Dunnavant's Building

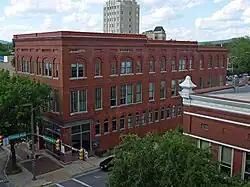
The building in May 2011

The Dunnavant's Building is a historic commercial building in Huntsville, Alabama. It was built in 1905 by dry goods company Terry Brothers & Rogers. P. S. Dunnavant took control of the company in 1925, and the store remained in its downtown location until 1975. The third floor and roof were damaged in a fire in 1940. The ground floor on the Washington Street façade is framed by large brick piers with polished marble bases. Large display windows flank a recessed entry with a central column flush with the façade. All other windows are one-over-one sashes. A row of small, evenly spaced arched windows line the ground floor along the Clinton Avenue side. On the second floor façade there are two groups of four windows, each group sharing a stone sill. Third floor windows are smaller, and joined by brick arches. Windows along the Clinton Avenue side are similarly treated. The building is topped with a simple, denticulated cornice, with the roofline stepping down towards the rear of the building. The building was listed on the National Register of Historic Places in 1980.